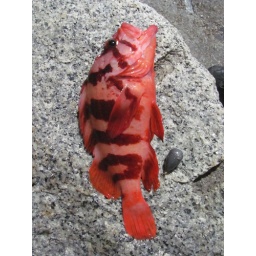
Tiger Rockfish. I'm told that anything red turns to black below 60 feet of water